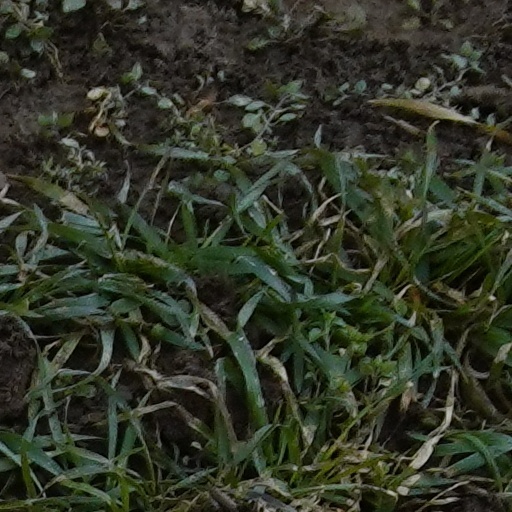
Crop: wheat